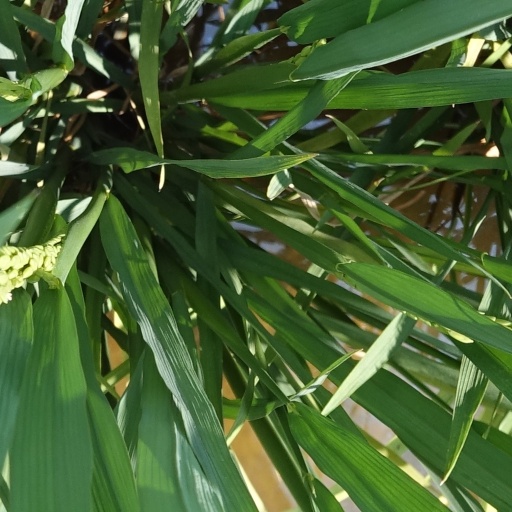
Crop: rice